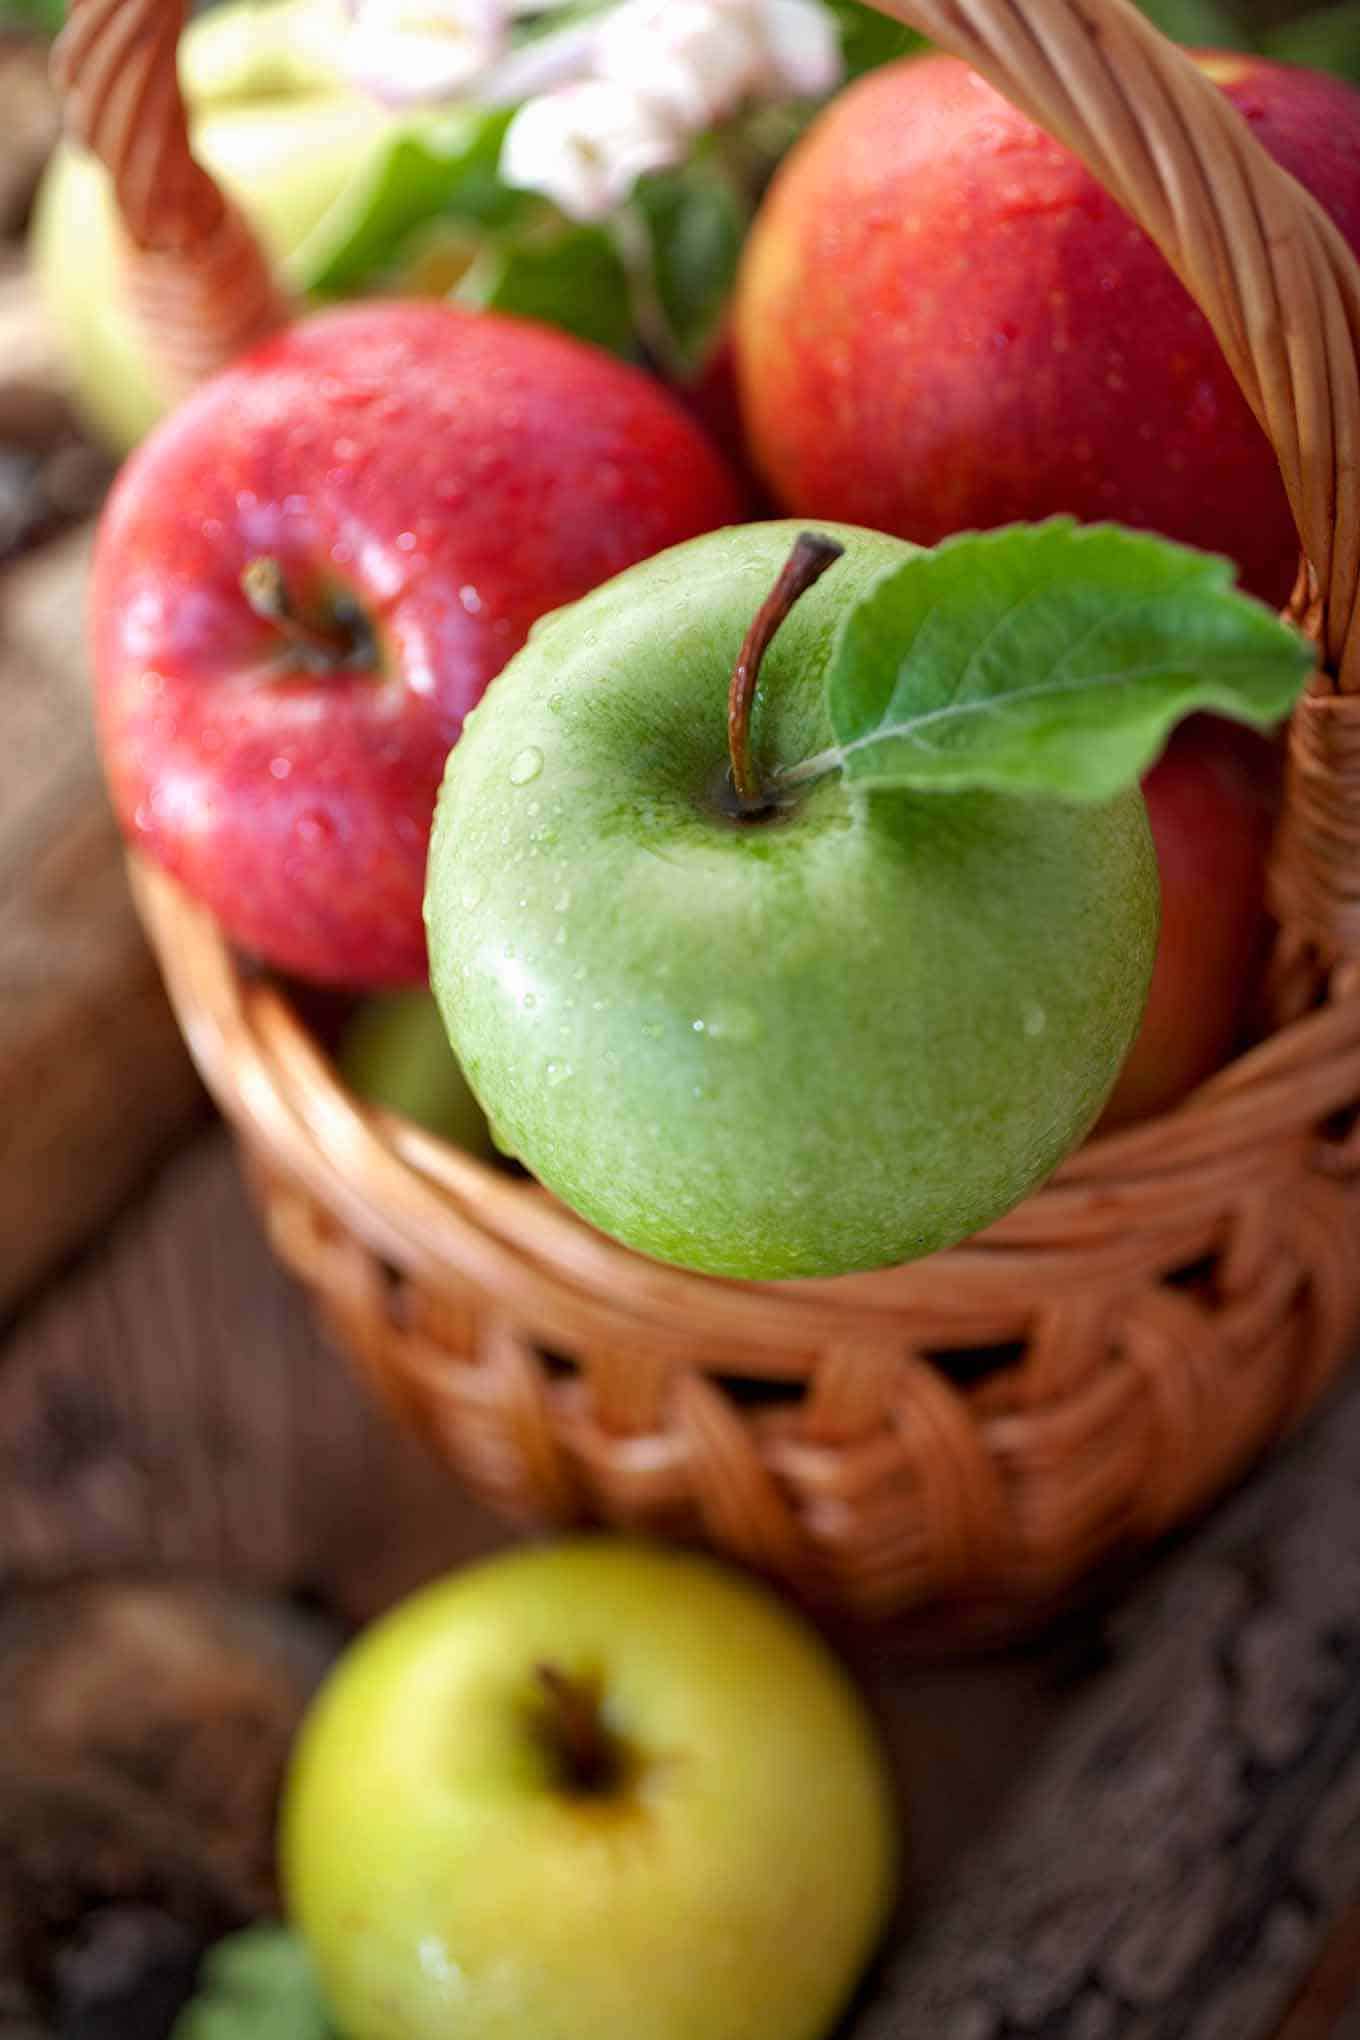
Label: Apple